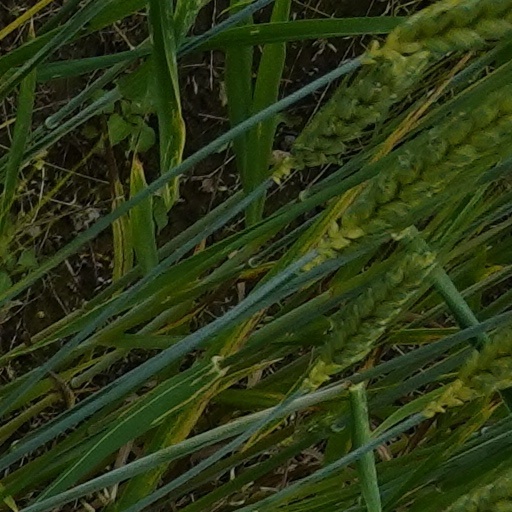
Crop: wheat